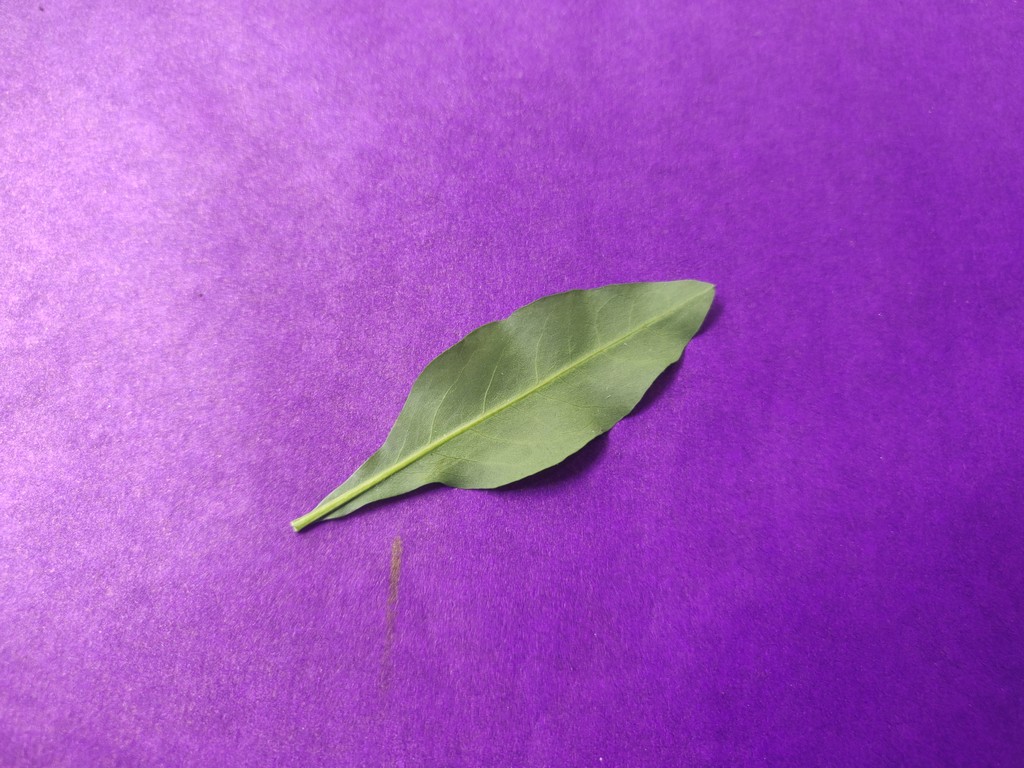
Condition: Healthy
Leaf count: single
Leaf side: back